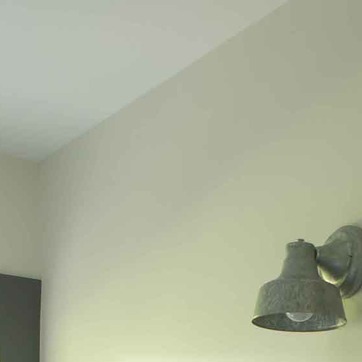
Material: painted